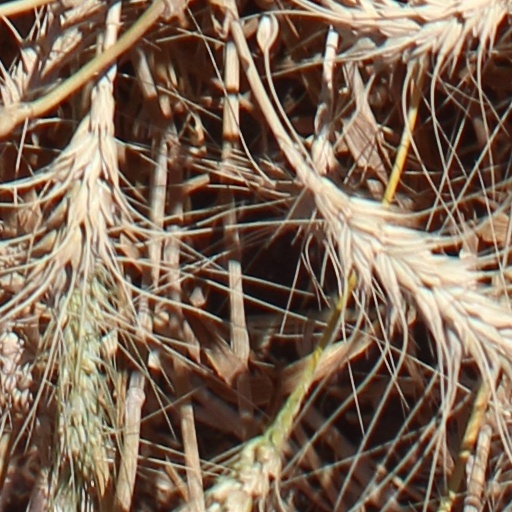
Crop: wheat